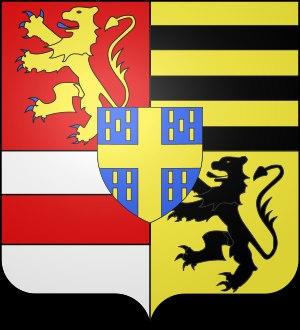
Le duché de Choiseul est un duché du Royaume de France, créé à deux reprises au bénéfice de membres de la maison de Choiseul ; trois autres duchés, plus Pesmes, sont aussi couramment associés au nom de Choiseul, comme on va le voir.